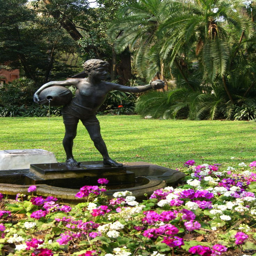
stroll and look out for all the resident cats prowling around !